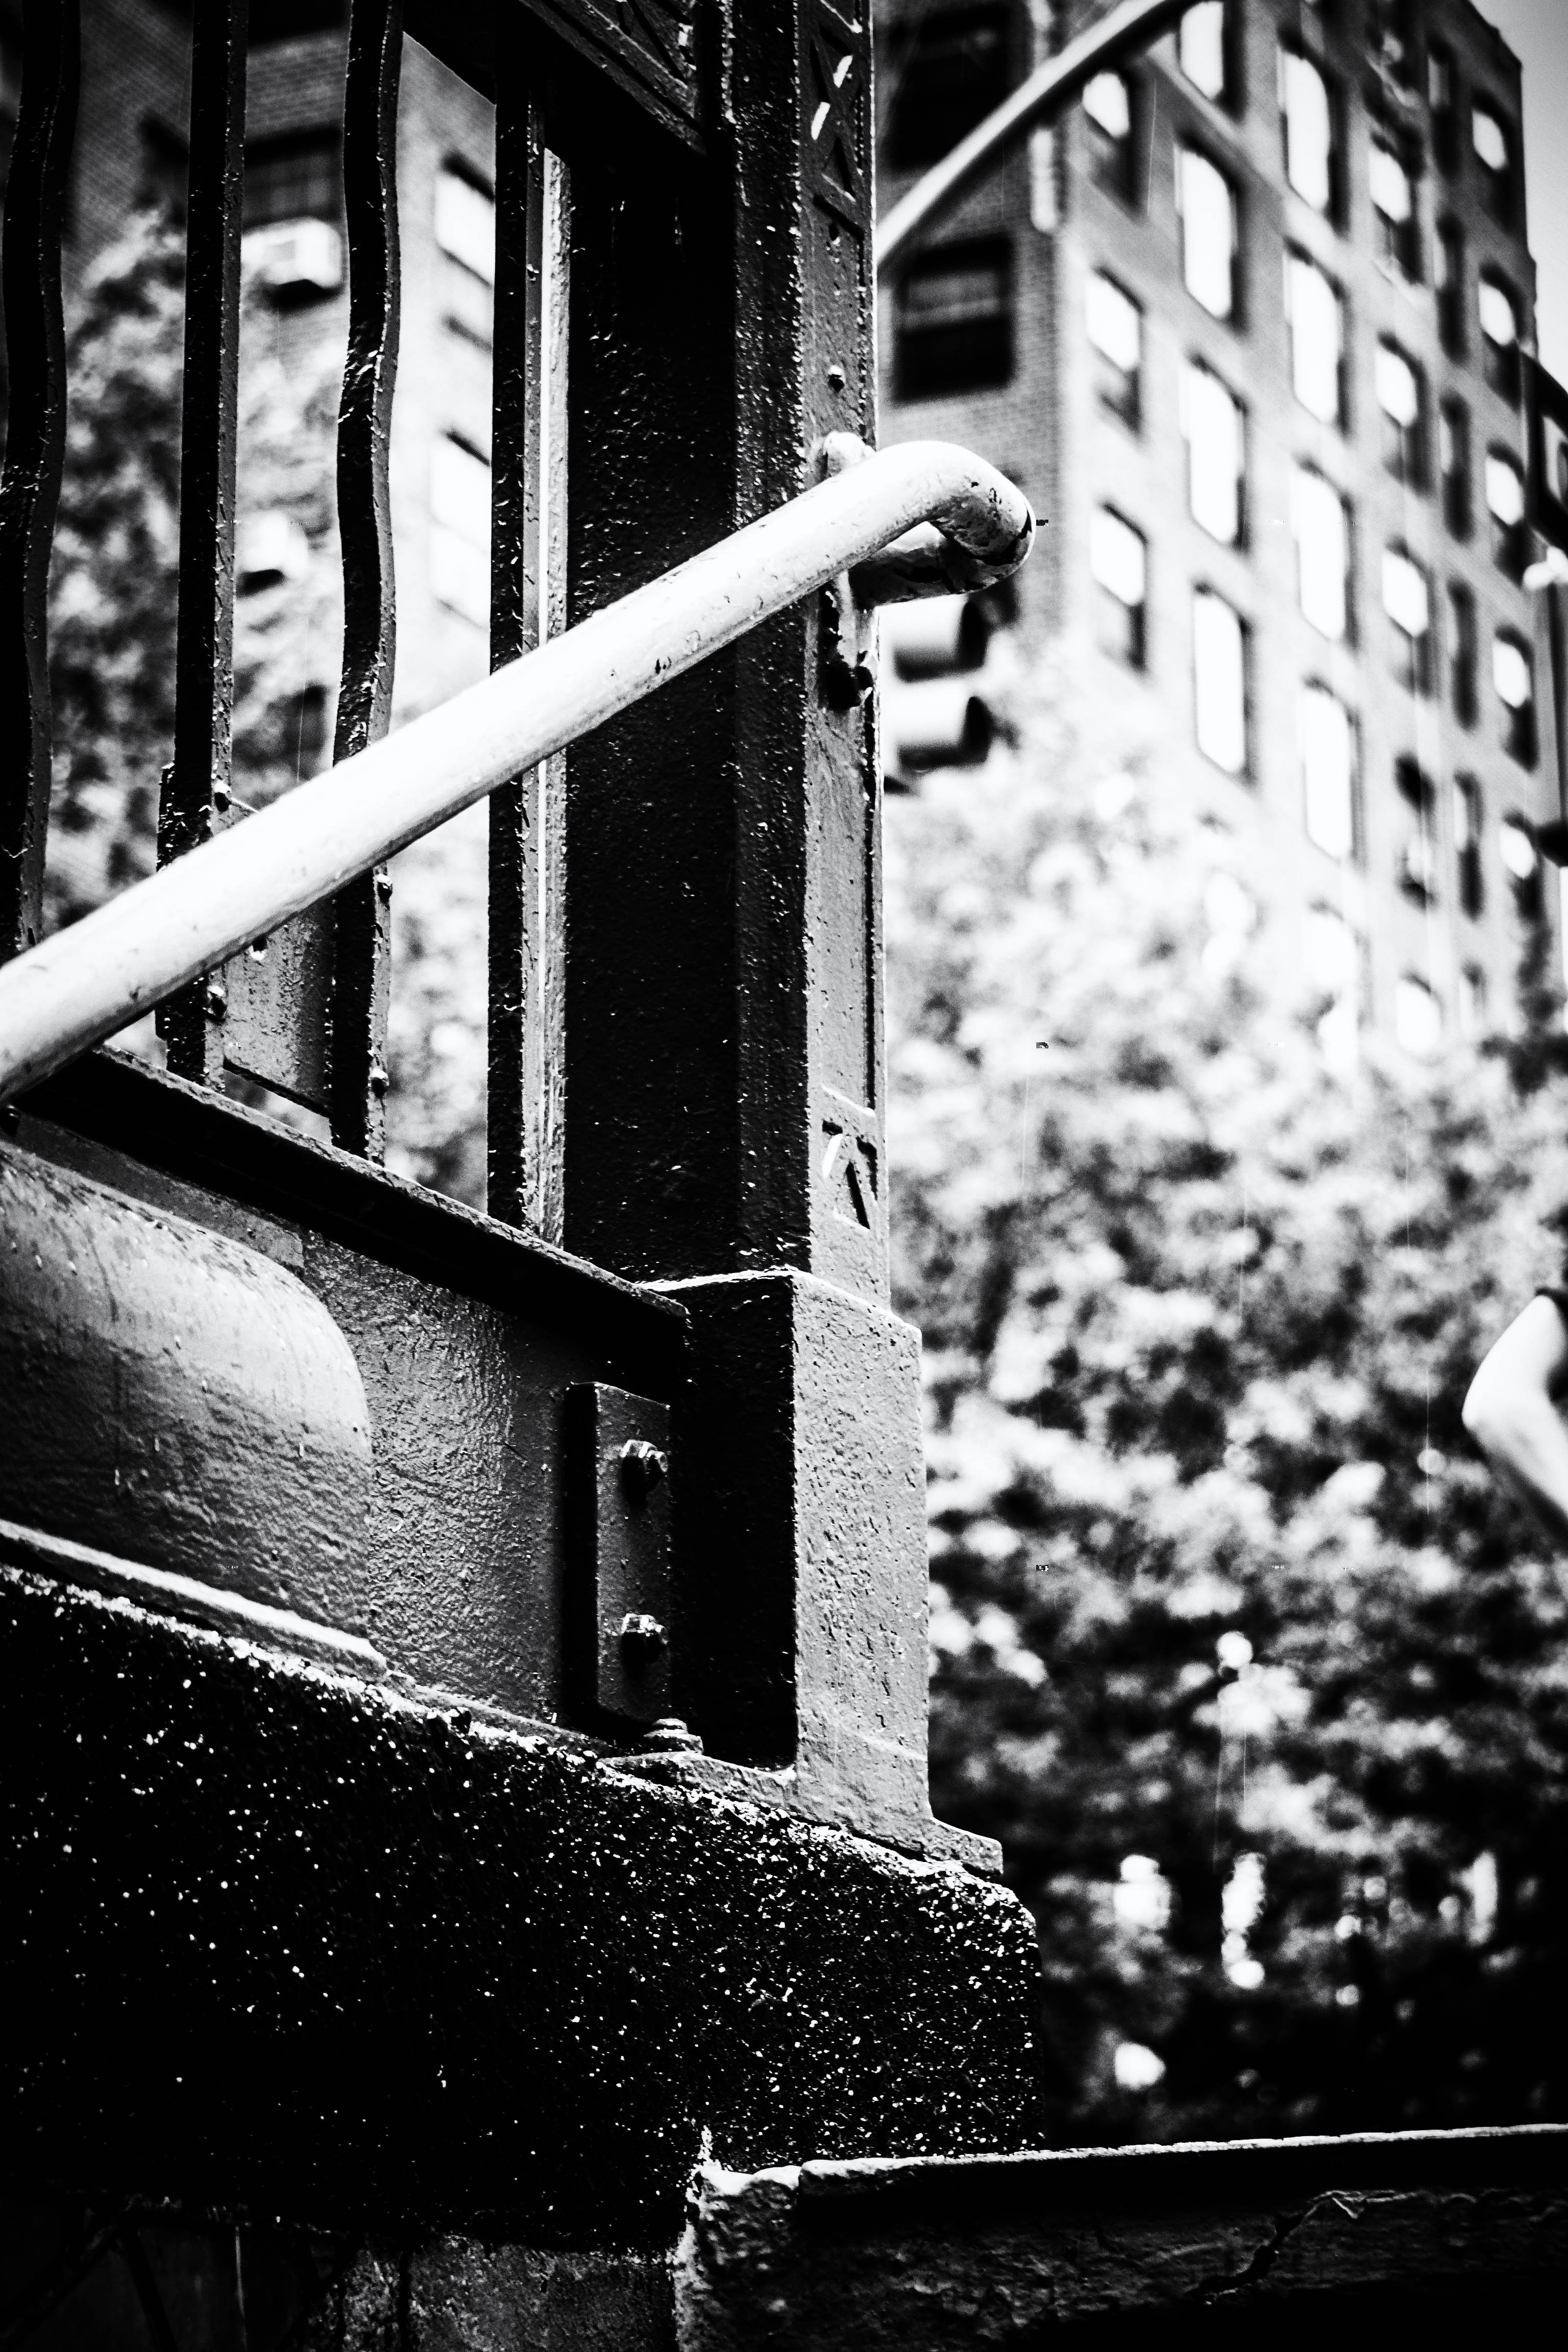
light, black and white, white, street, photography, window, manhattan, darkness, black, monochrome, blackandwhite, newyork, stairs, photograph, ny, shape, monochrome photography, film noir, single lens reflex camera